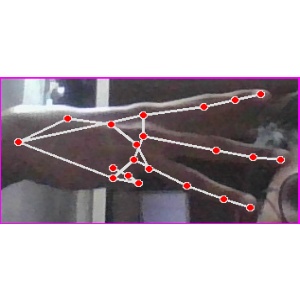
अक्षर: भ